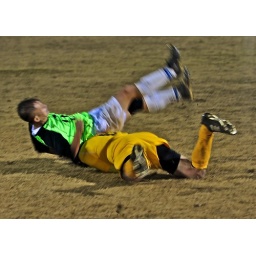
Another crushing hit. The green shirt catapaulting in the air and landing upon his tackler.